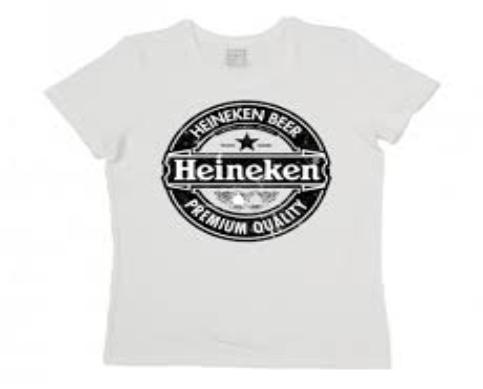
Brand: Heineken
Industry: Food